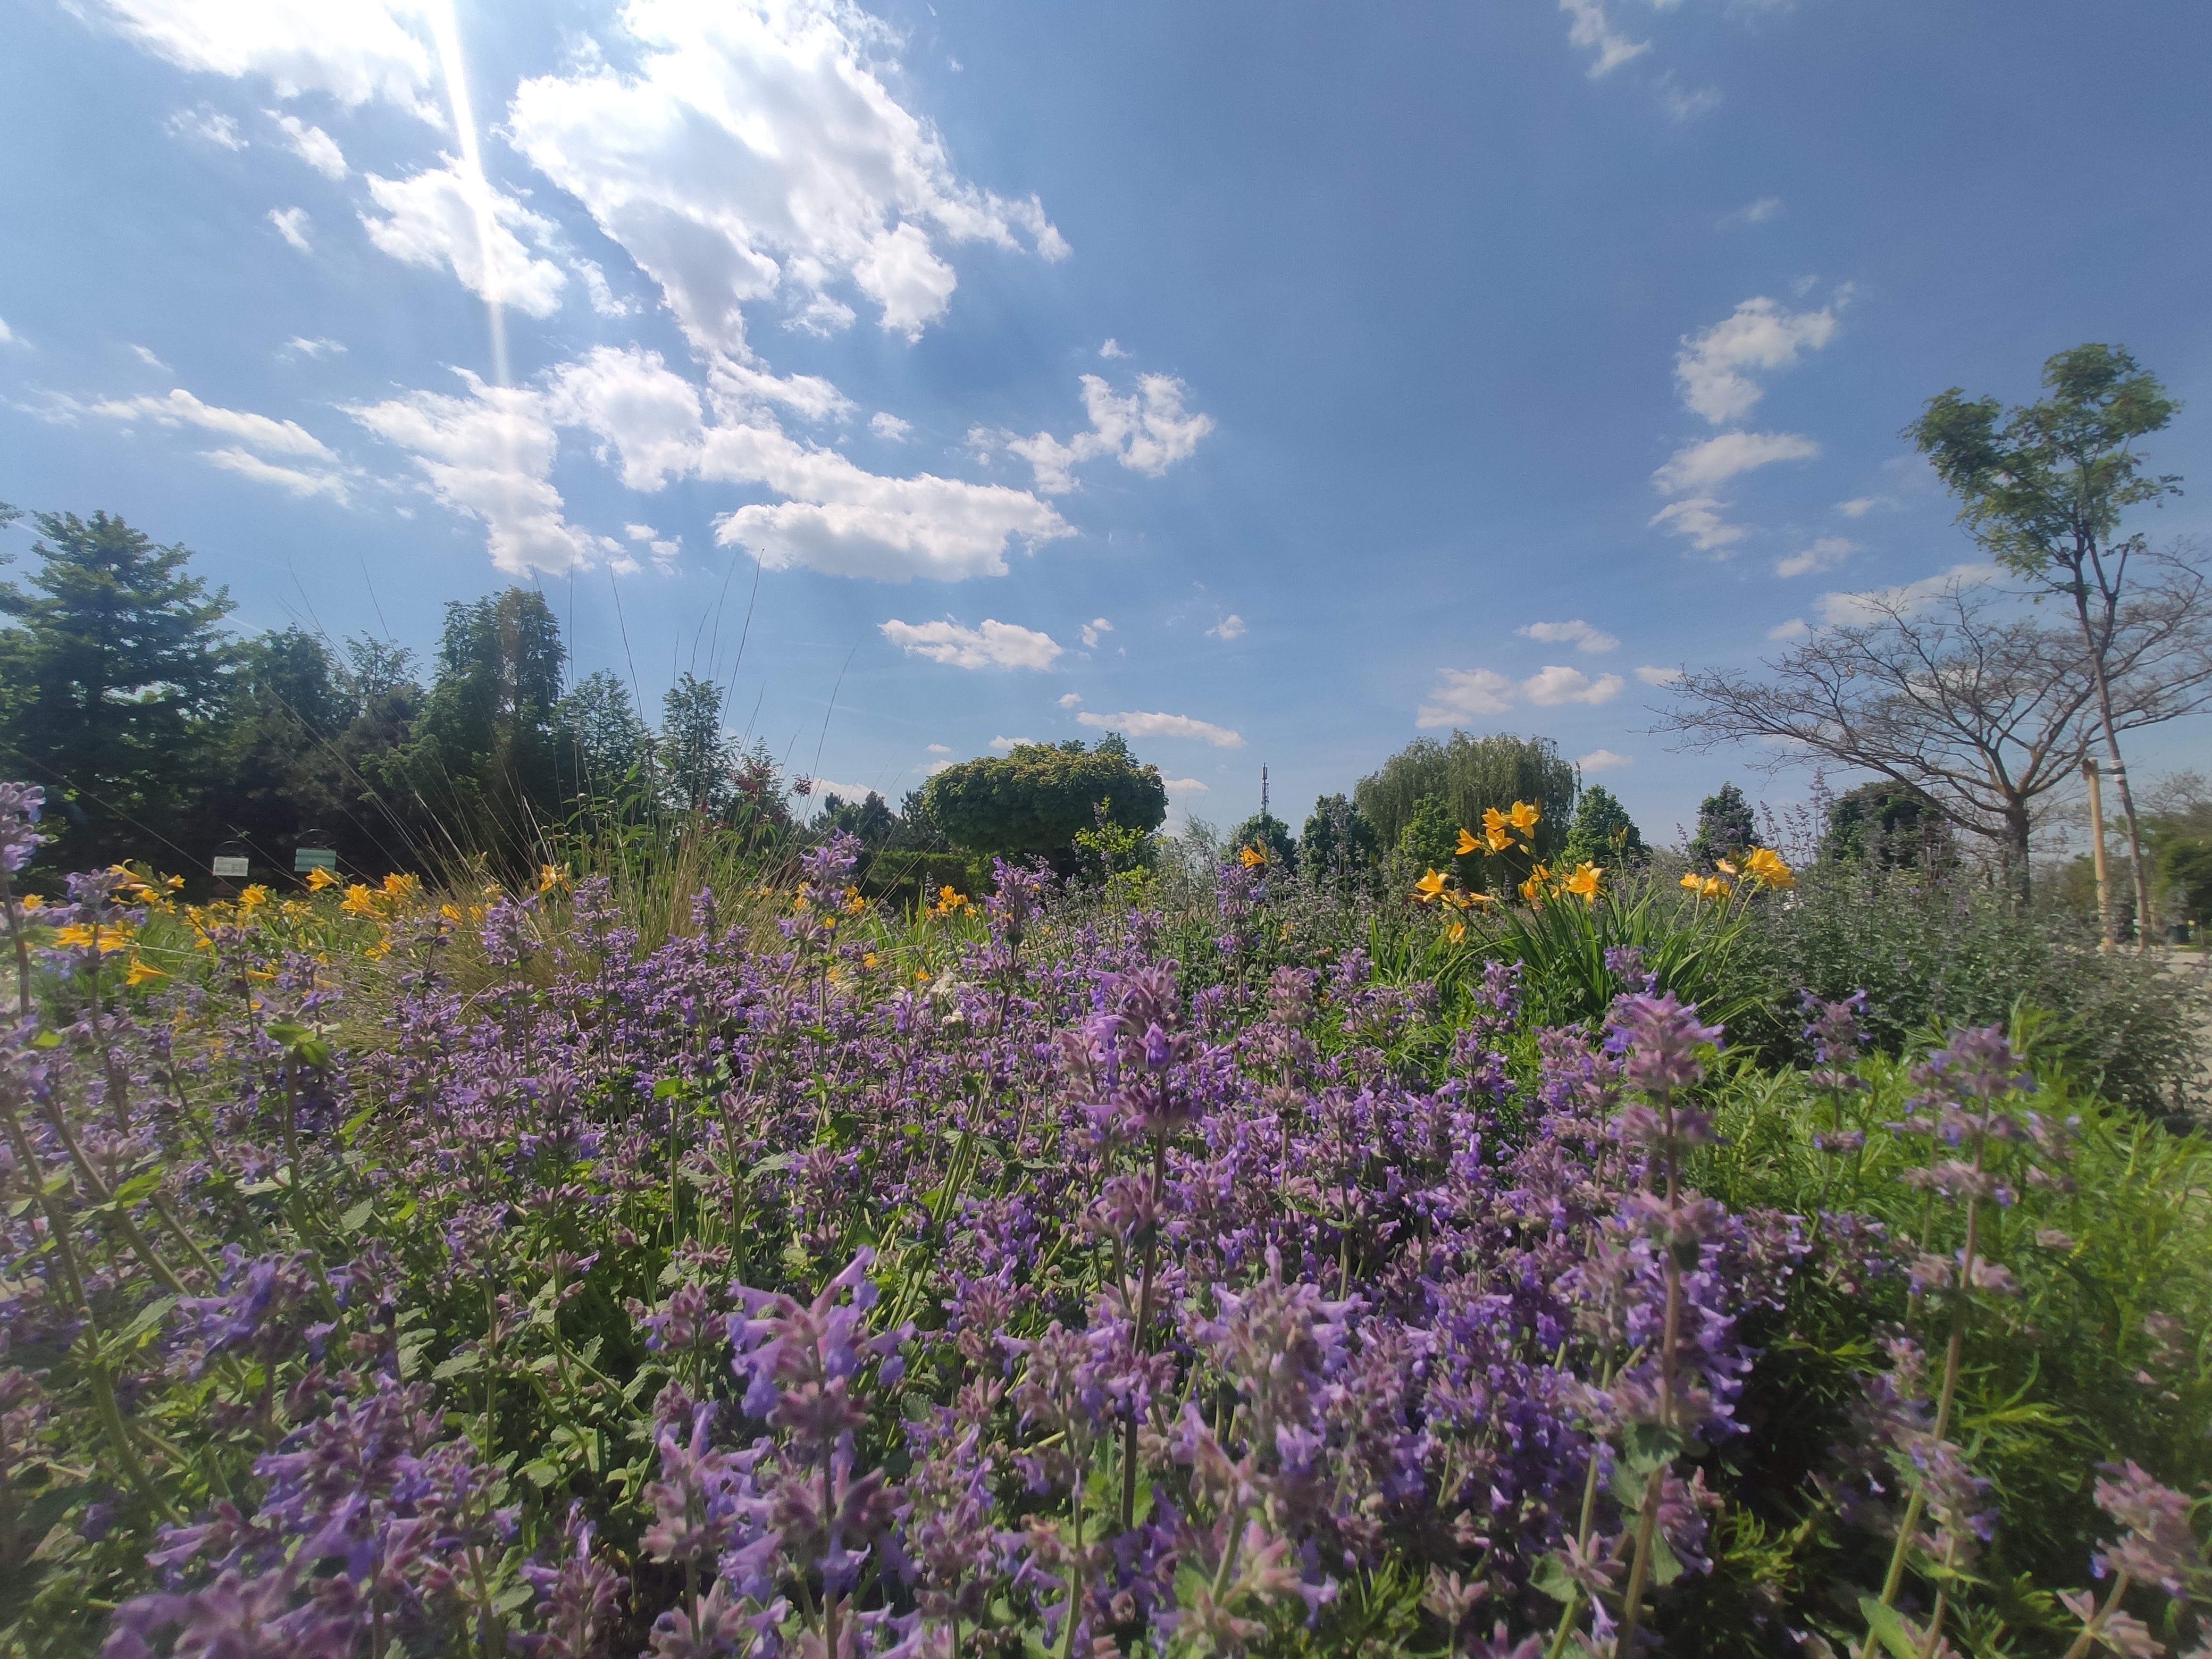
flowers, trees, vienna, oldfarm, gardening, hirschstetten, flower, cloud, sky, plant, ecoregion, natural landscape, tree, herbaceous plant, landscape, grass, grassland, meadow, flowering plant, cumulus, prairie, Forb, shrub, field, subshrub, People in nature, wildflower, garden, shrubland, annual plant, groundcover, agriculture, chaparral, hill, plantation, lavender, buddleia, farm, steppe, nepeta